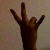
The image shows a hand gesture representing the number 7 in Indian Sign Language.